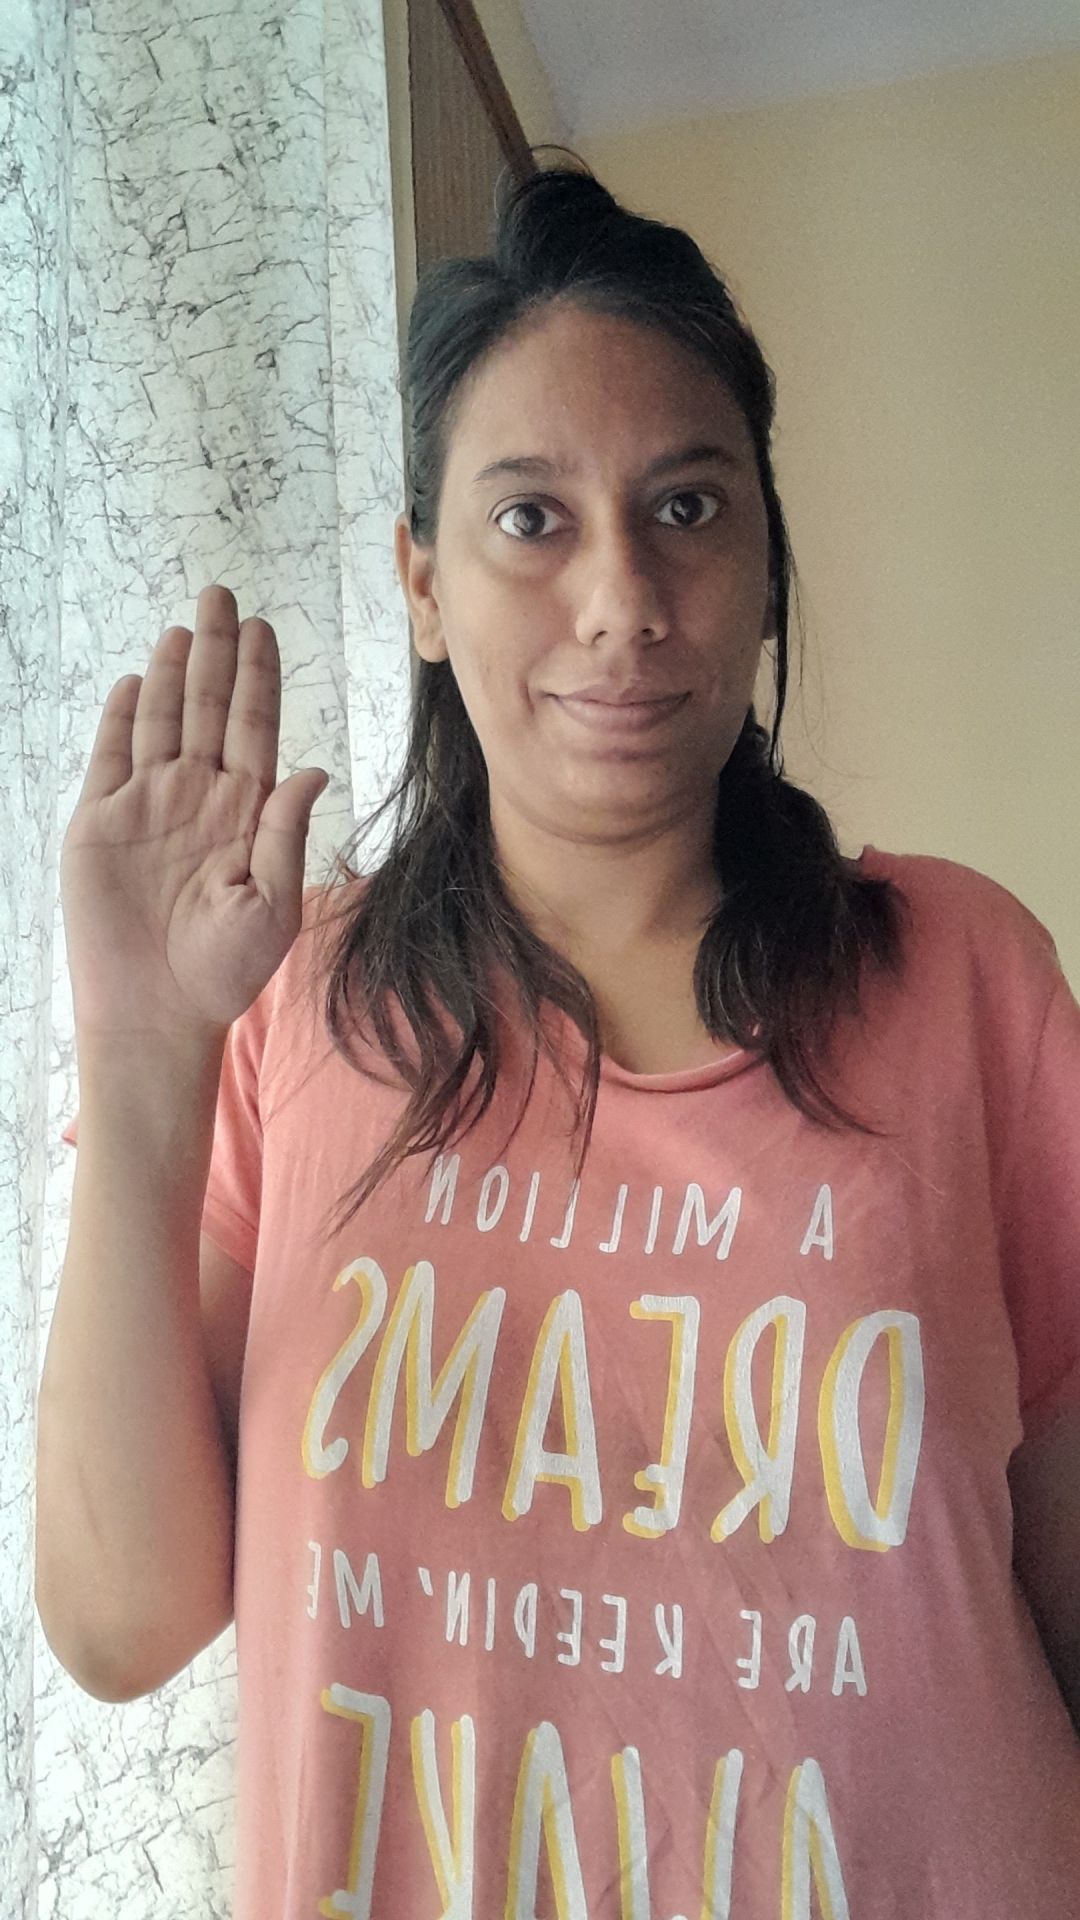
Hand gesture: stop